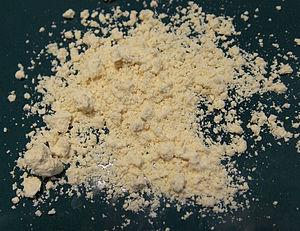
La farine est une poudre obtenue en broyant et en moulant des céréales ou d'autres produits agricoles alimentaires solides, souvent des graines. La farine issue de céréales contenant du gluten, comme le blé, est l'un des principaux éléments de l'alimentation de certains peuples du monde. D'autres peuples encore utilisent des céréales comme le maïs pour s'alimenter et faire de la farine Elle est à la base de la fabrication des pains, des pâtes, des crêpes, des pâtisseries et de plusieurs mets.
Le soja, nommé soya au Canada, est une espèce de plante annuelle de la famille des légumineuses, originaire d'Asie orientale.
Le kinako est de la poudre de soja grillé.